Homo Sapienne

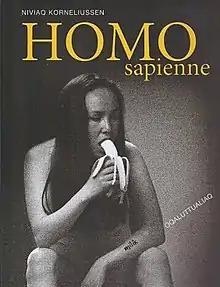
First edition

Homo Sapienne, stylized as HOMO sapienne, and also known as Last Night in Nuuk or Crimson, from its English translations, is a novel by Greenlander Niviaq Korneliussen, published in 2014 in both Greenlandic and Danish. After winning a short story competition, Korneliussen was financially supported by the Greenland government to write the novel over three months, but she wrote it in only one. It is about the lives of several LGBT characters in Nuuk, the capital of Greenland. While reviewers commended its subject matter, the novel had issues with pacing and tone; it received a mixed critical reception. Regardless, it was nominated for the 2015 Nordic Council Literature Prize. Korneliussen would later go on to win the prize in 2021 with her follow-up, "Naasuliardarpi" ("Flower Valley").